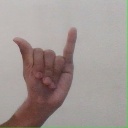
अक्षर: य